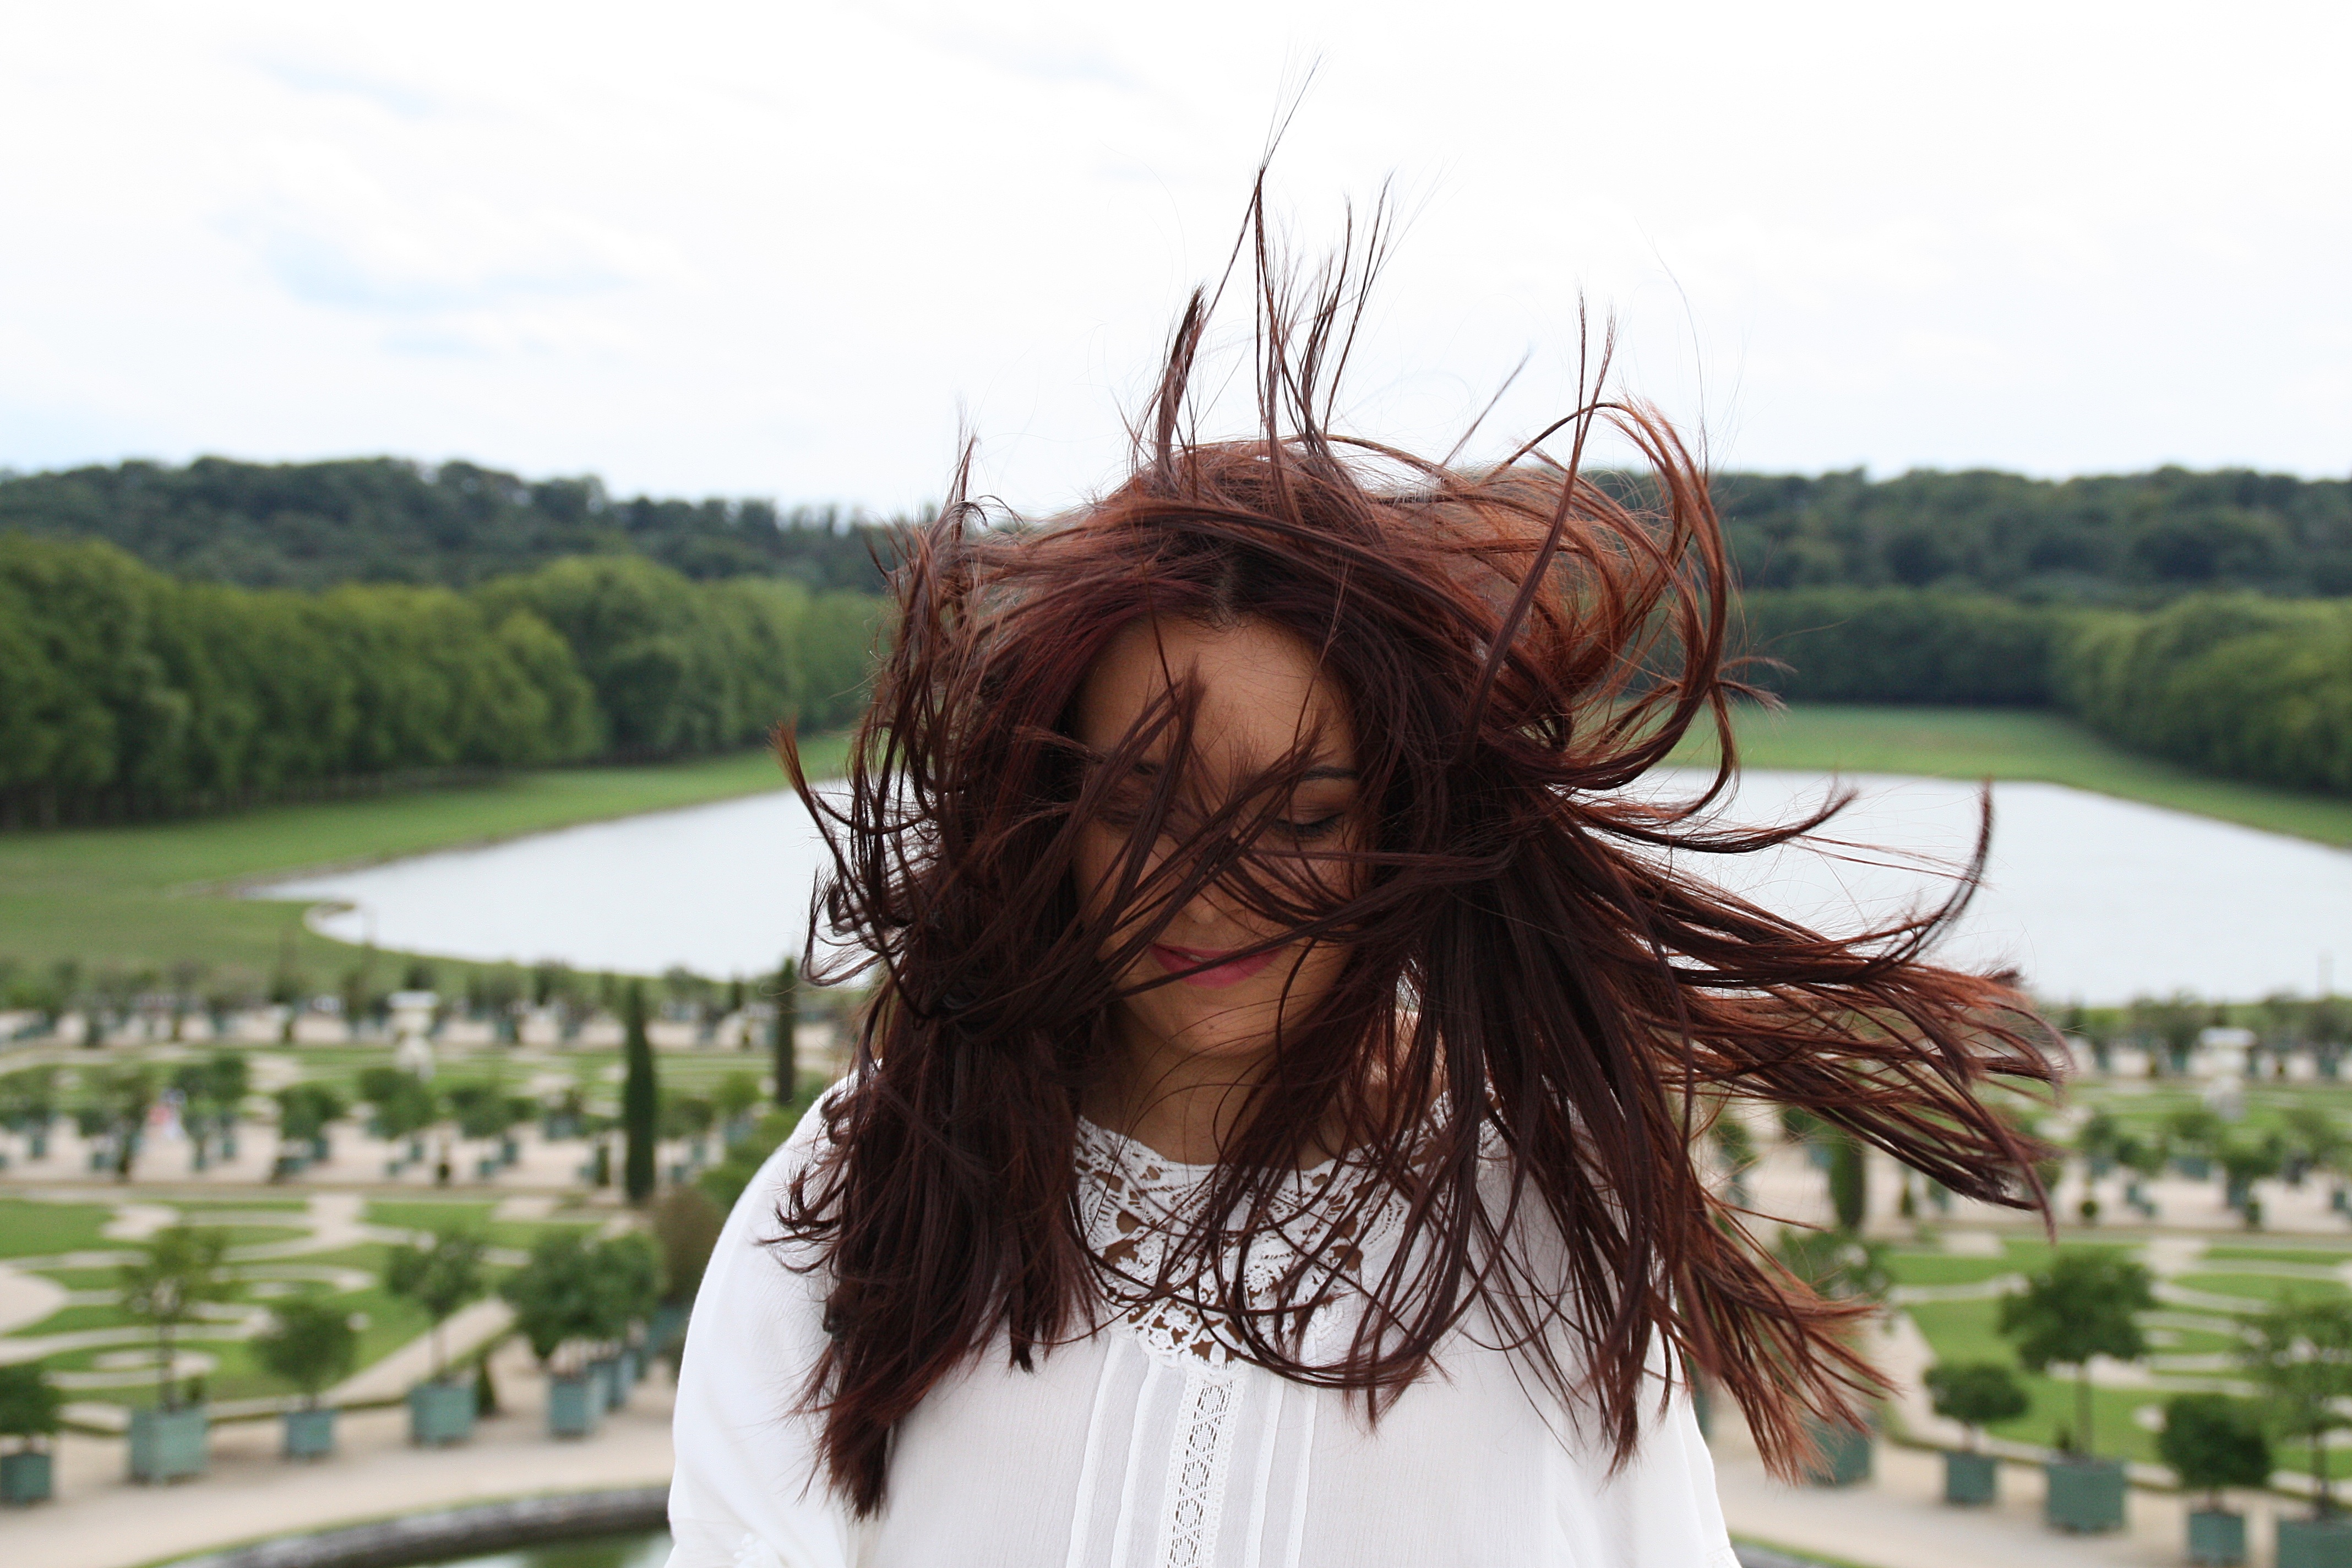
girl, hair, photography, flower, model, hairstyle, long hair, photograph, beauty, photo shoot